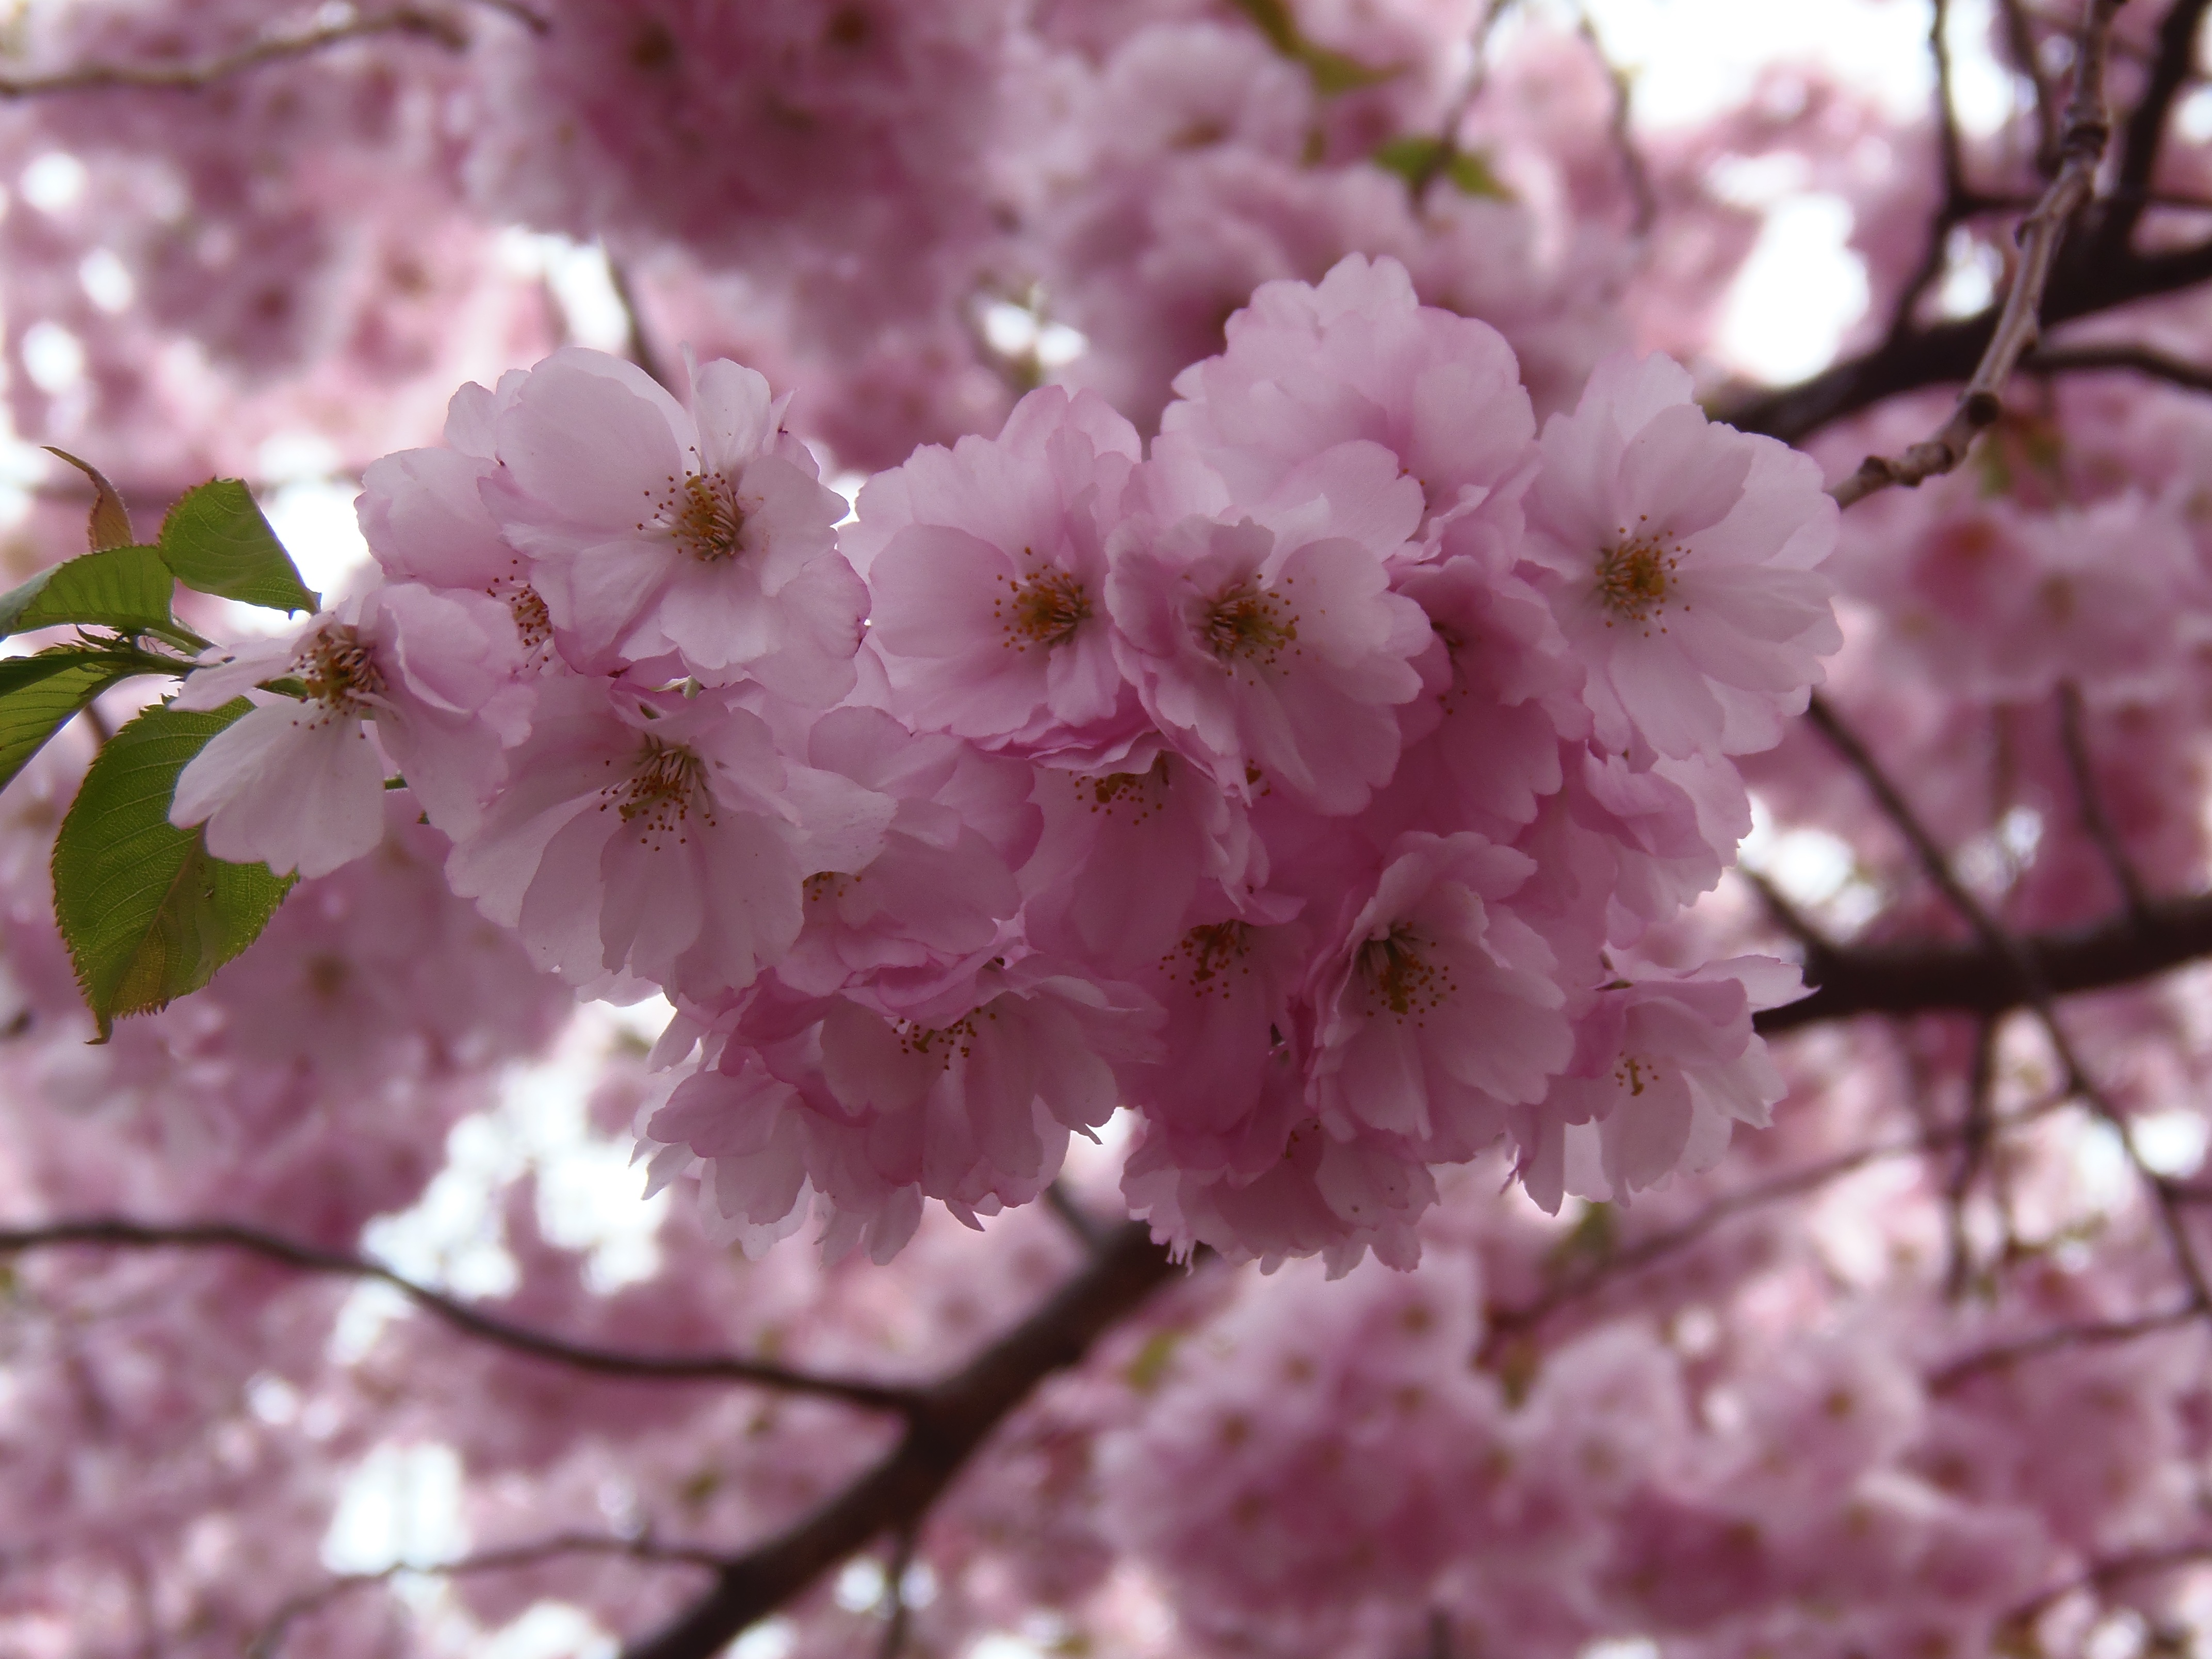
branch, blossom, plant, flower, petal, food, spring, produce, pink, cherry blossom, flowers, sweden, sakura, cherry, flowering plant, rose family, land plant